Combinatorial chemistry

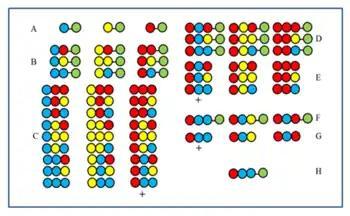
Recursive deconvolution. Blue, yellow and red circles: amino acids, Green circle: solid support

The procedure is illustrated by the synthesis of a dipeptide library using the same three amino acids as building blocks in both cycles. Each component of this library contains two amino acids arranged in different orders. The amino acids used in couplings are represented by yellow, blue and red circles in the figure. Divergent arrows show dividing solid support resin (green circles) into equal portions, vertical arrows mean coupling and convergent arrows represent mixing and homogenizing the portions of the support.